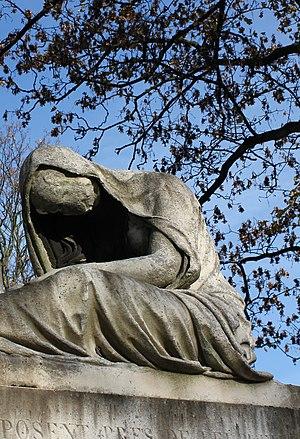
Sépulture de Joseph Desbassayns (1780-1850), ingénieur agronome réunionnais. Il est considéré comme l'un des pères de l'industrie sucrière de l'île Bourbon. Tombeau rectangulaire surmonté d'une statue en marbre d'une femme voilée, assise à terre et qui incline la tête. Une colonne surmontée d'une urne funéraire recouverte en partie d'un drap repose à côté de la femme. Français
Joseph Panon Desbassayns de Richemont, surnommé Vilmure par la famille Panon Desbassayns de Richemont, est un ingénieur agronome réunionnais né le 23 février 1780 et mort en 1850. Il est considéré comme l'un des pères de l'industrie sucrière de l'île Bourbon.